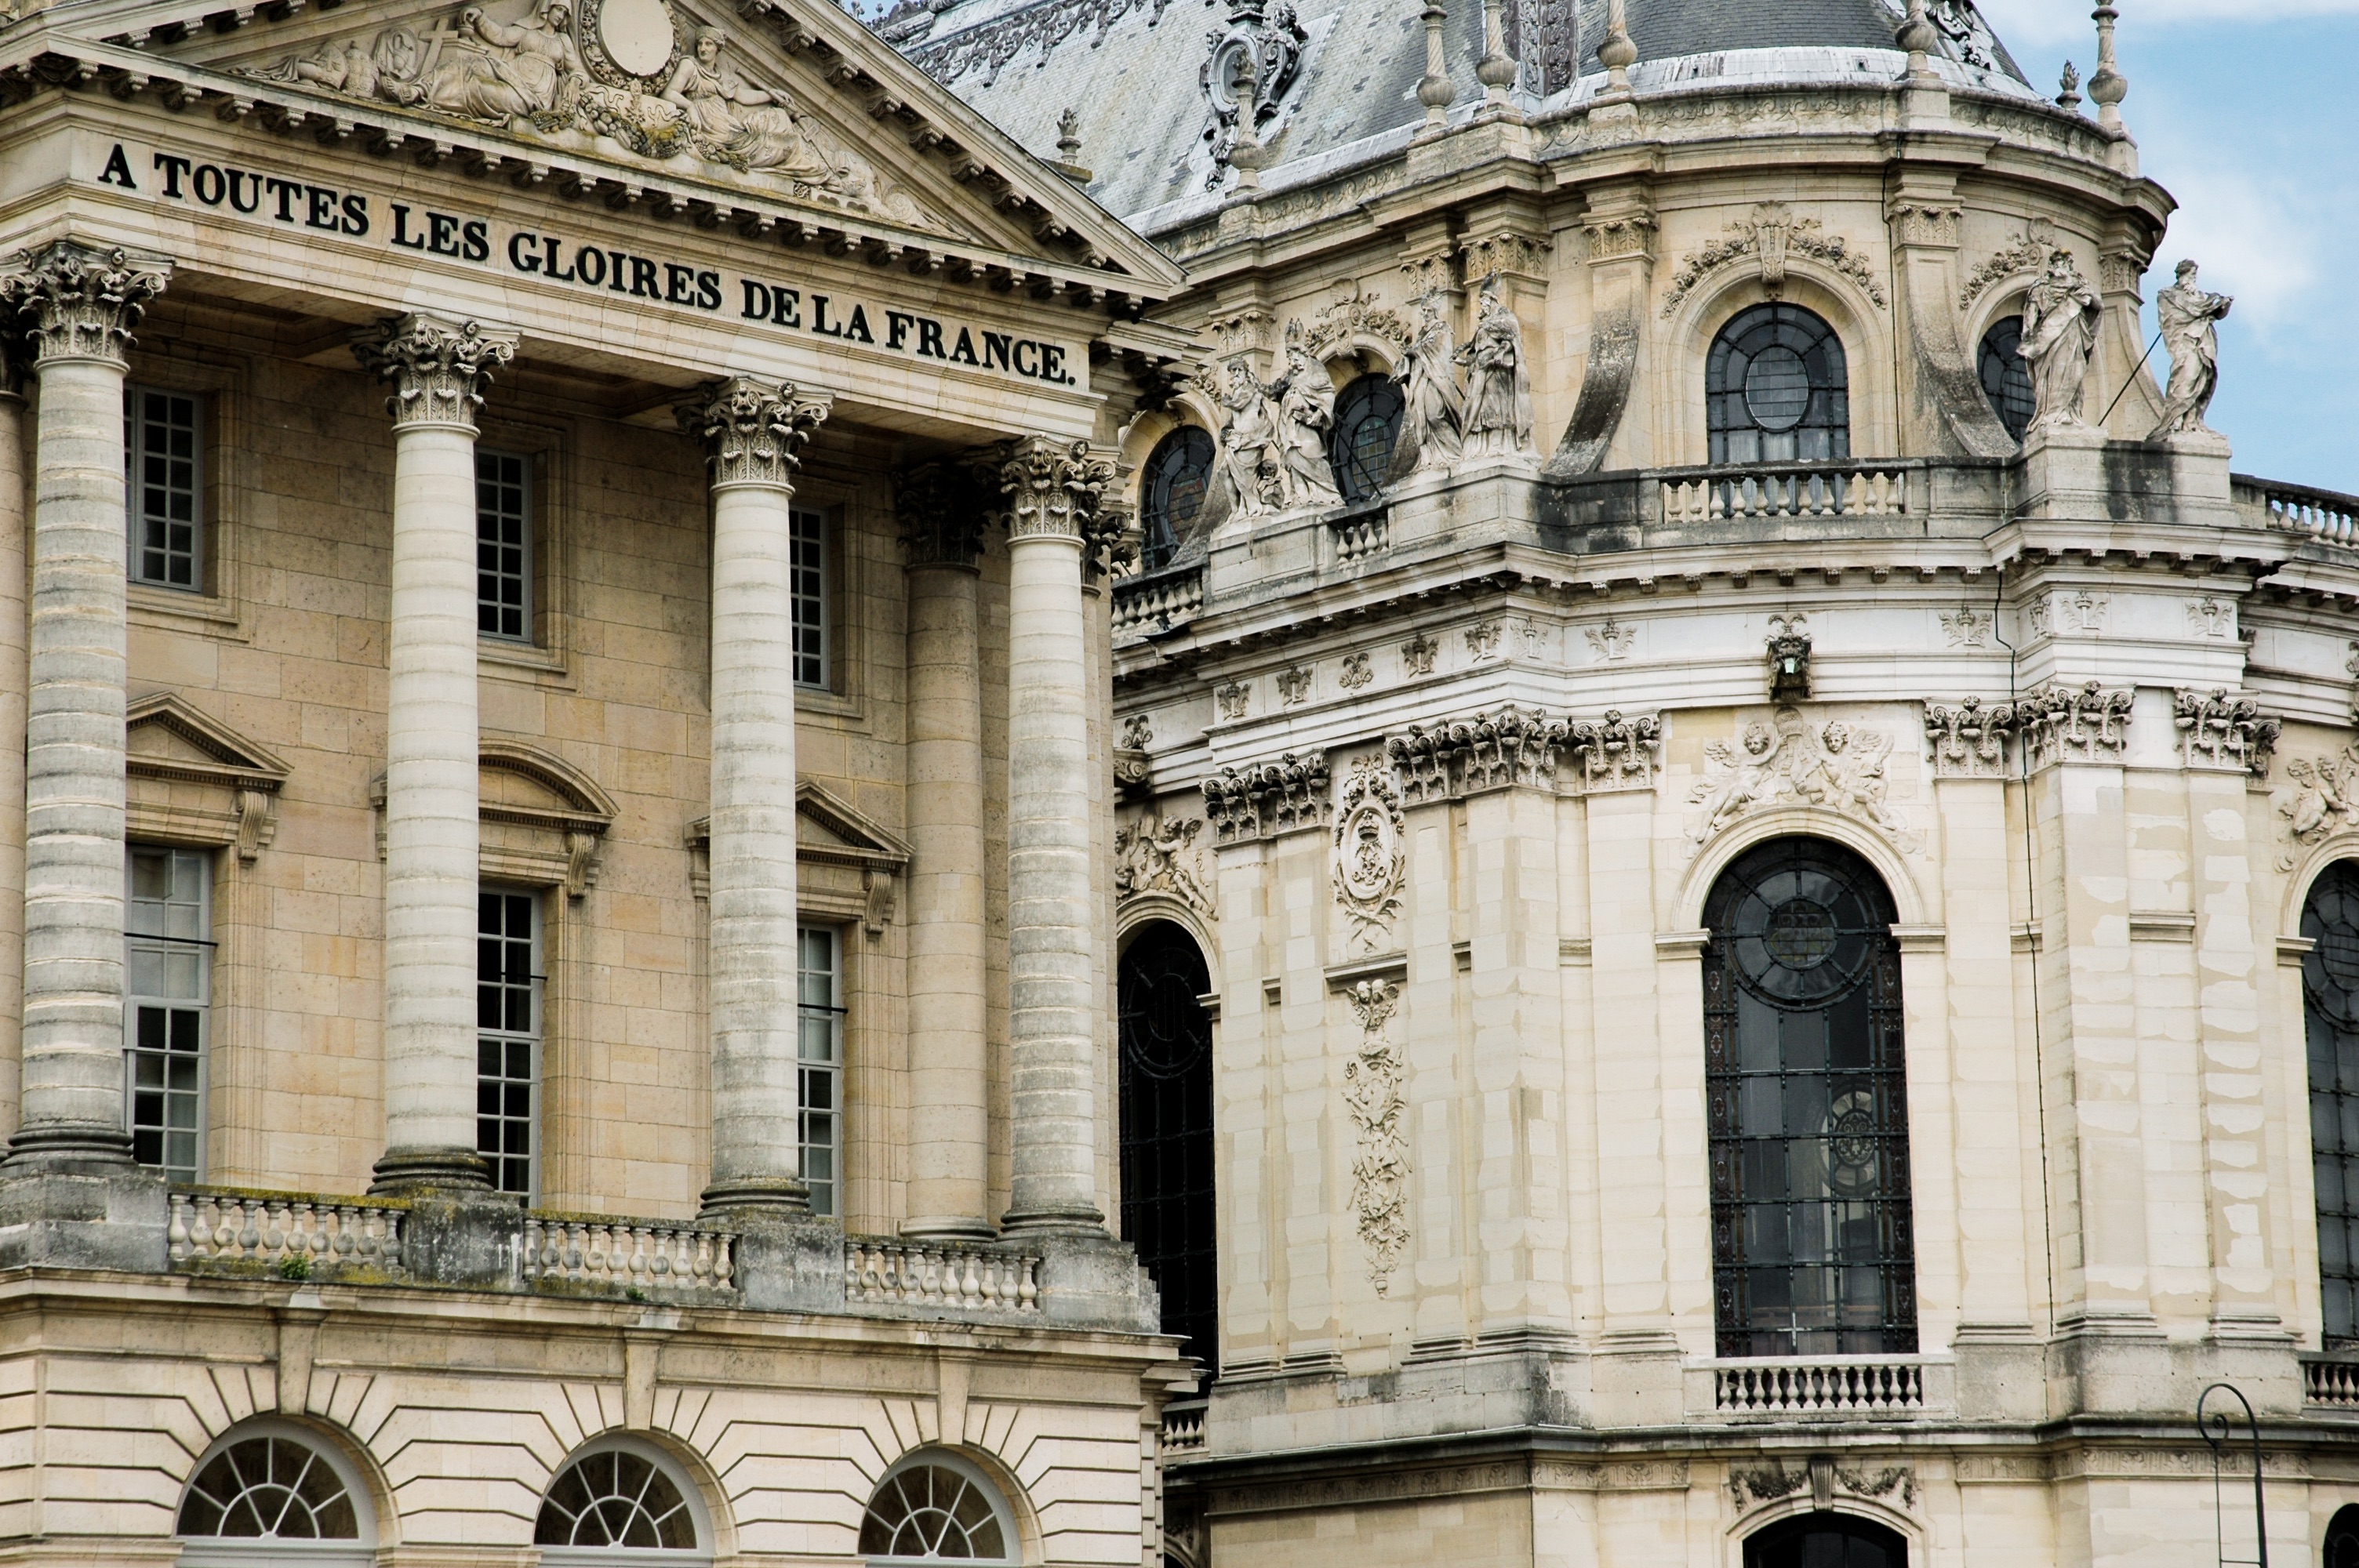
architecture, structure, building, palace, arch, landmark, facade, baptistery, synagogue, history, basilica, classical architecture, ancient history, ancient roman architecture